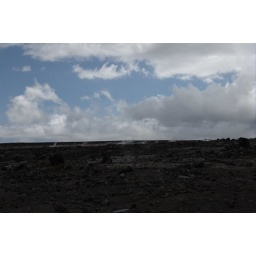
The wisps coming up from the rocks and ground is sodium gas from the still simmering brew under the craters.August 23, 2007